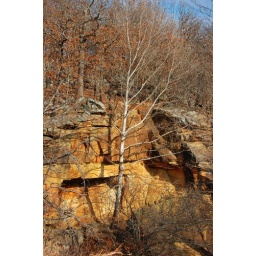
A sycamore tree below the dam at the lake at Osage Hills State Park. I have always loved sycamores.